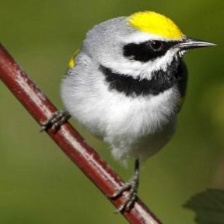
Species: GOLD WING WARBLER
Scientific name: VERMIVORA CHRYSOPTERA